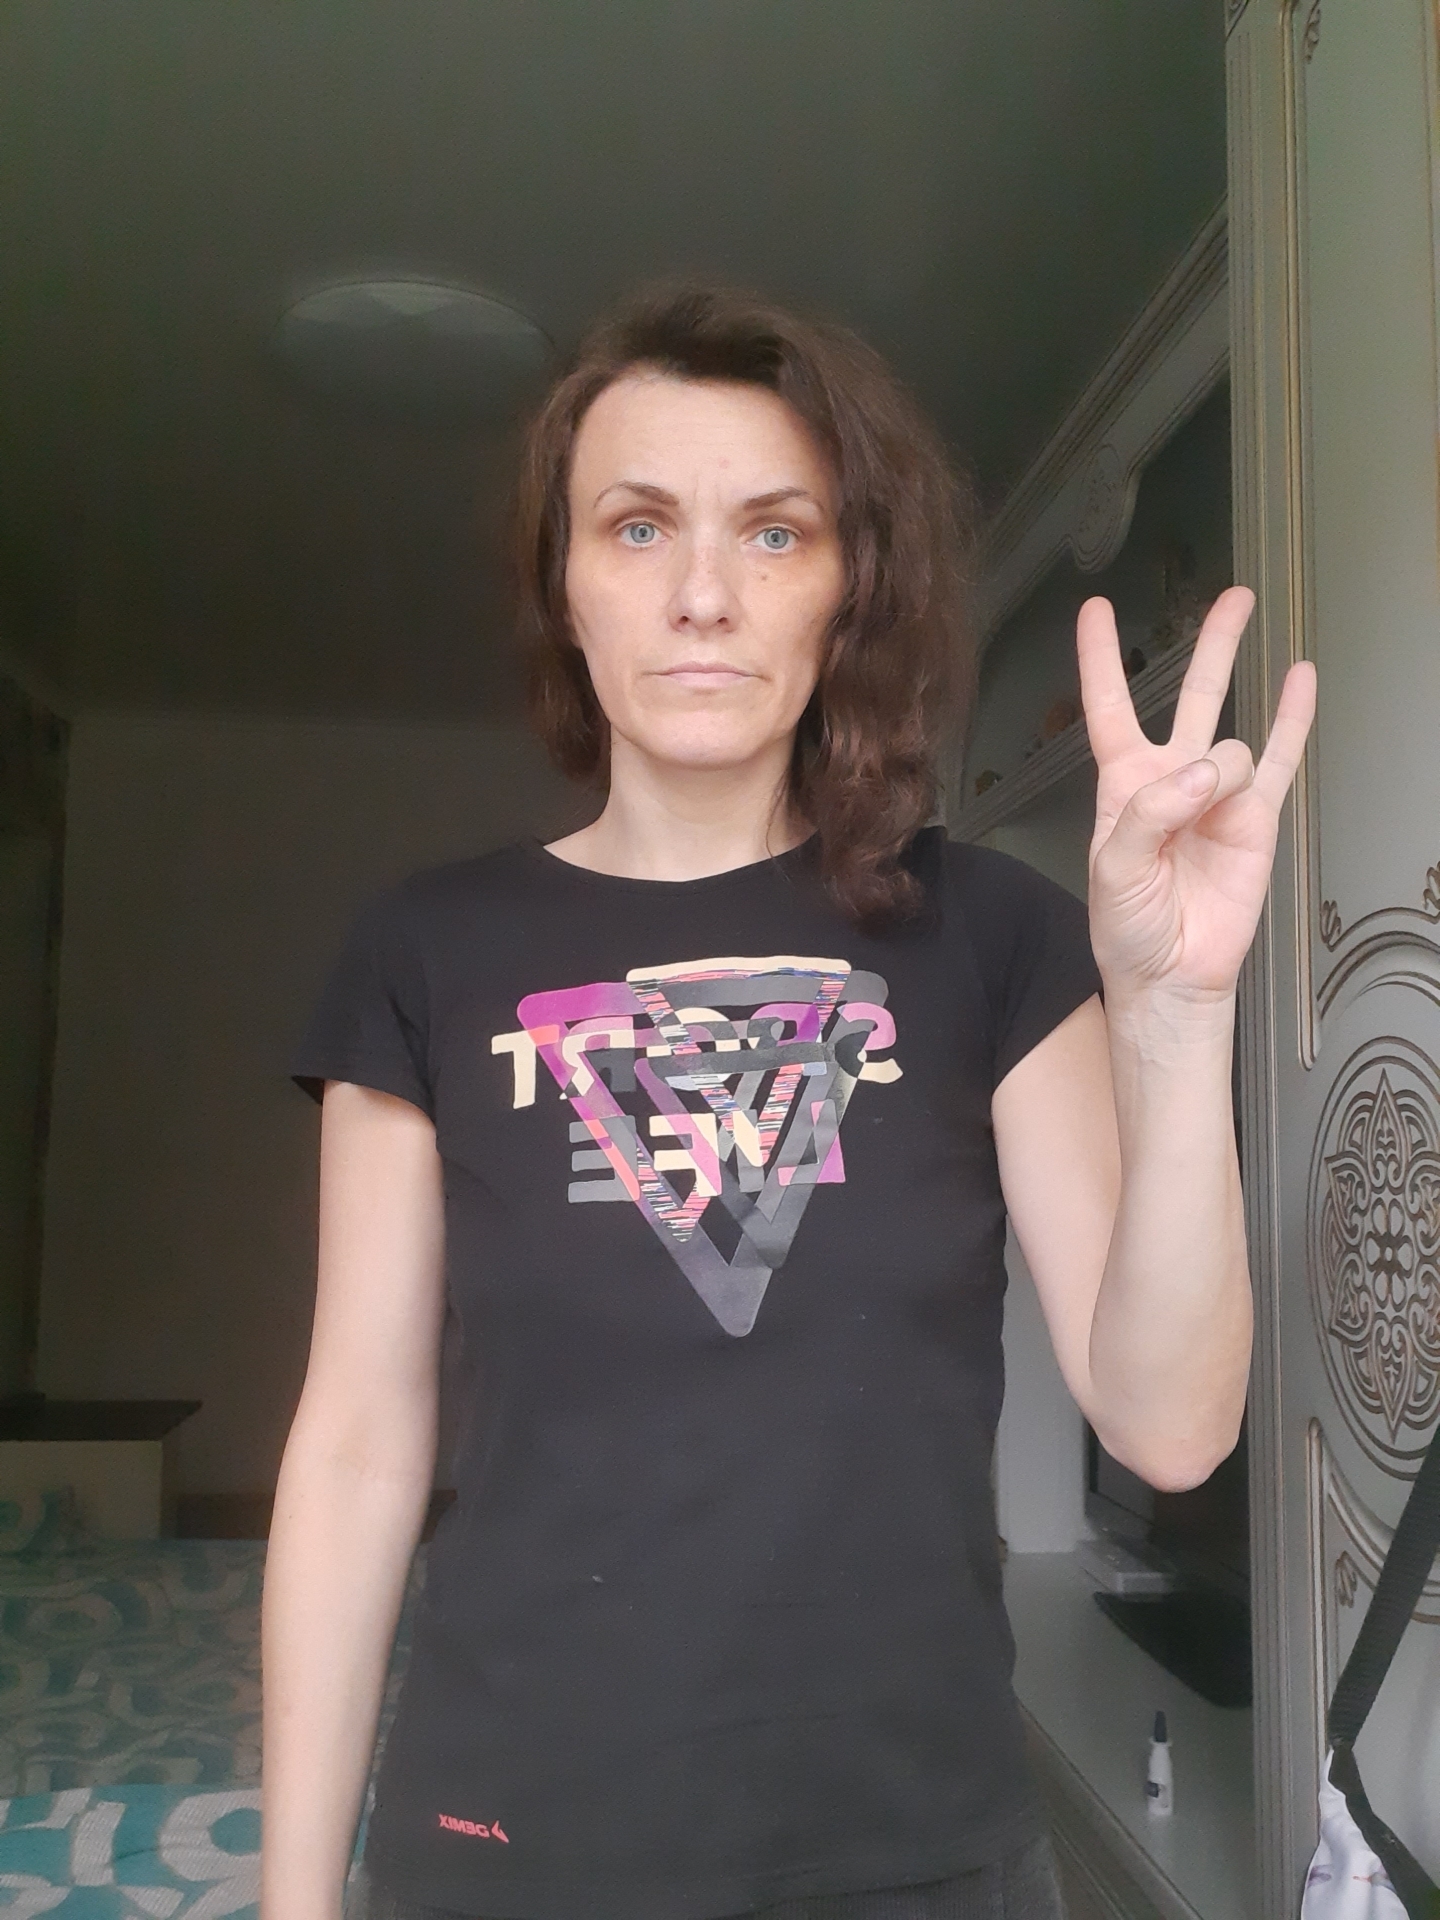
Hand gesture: three3